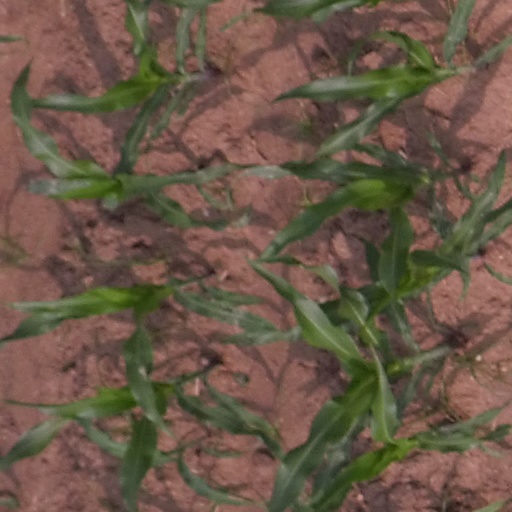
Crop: maize; corn